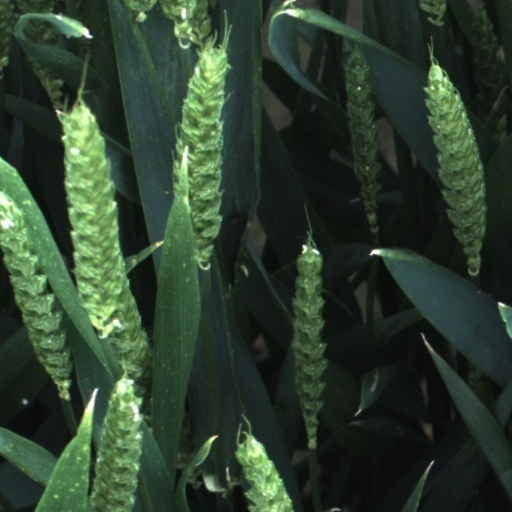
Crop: wheat